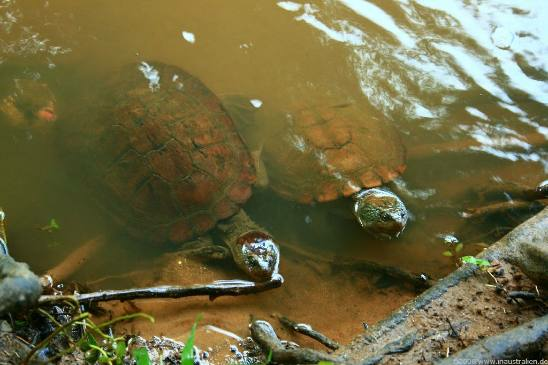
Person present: No